Miguel Courtois

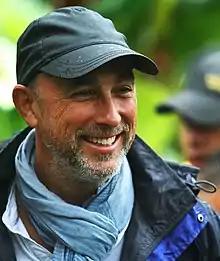
Miguel Courtois

Miguel Courtois (born 1960) is a French/Spanish film director and producer. He is known for directing the 2004 biographical film, "The Wolf".